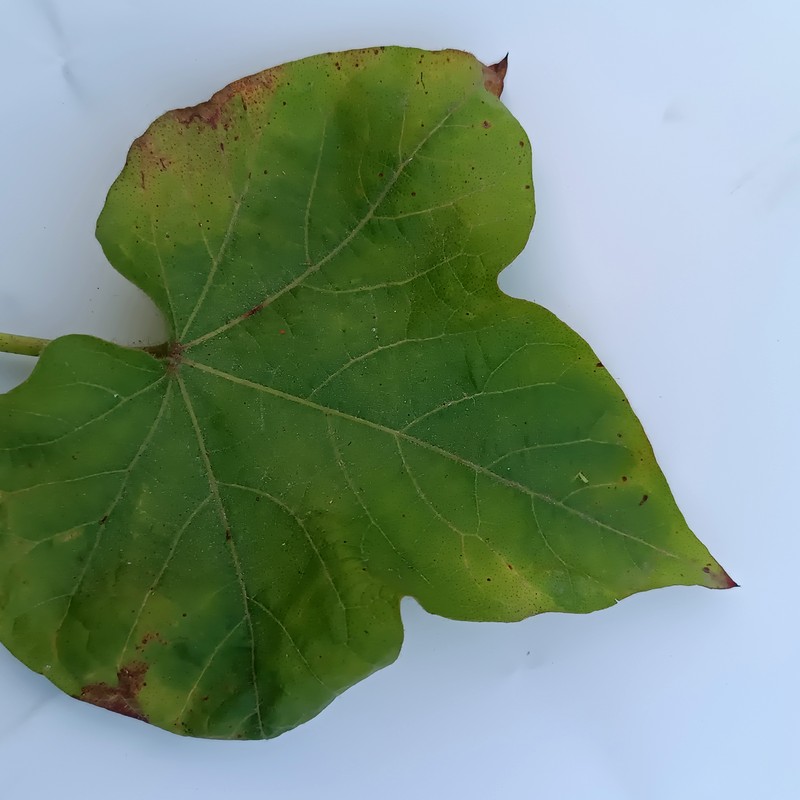
Label: Leaf Hopper Jassids